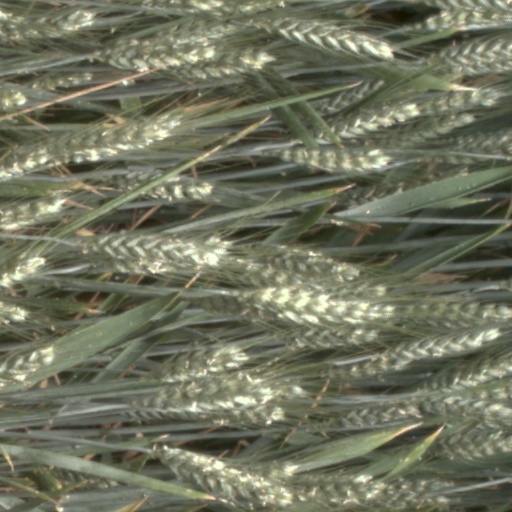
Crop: wheat